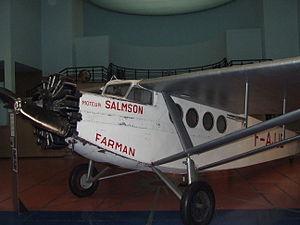
Ancien avion de ligne vu ici en 2010 dans la salle des 8 colonnes.
Le Farman F.192 est un avion de raid français construit durant l'entre-deux-guerres. Il est directement dérivé de l'avion de ligne Farman F.190. Il a notamment été utilisé pour établir des vols historiques, et des records.
La Société des Moteurs Salmson a été de 1913 à 1962 un des grands constructeurs aéronautiques et automobiles français aux côtés d'Hispano-Suiza, d'Avions Voisin, de Renault ou de Lorraine-Dietrich.